Brunswick Golden Isles Airport

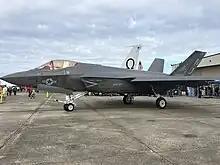
F-35C of VFA-101 Golden Isles Airshow on 24 March 2017

The Glynn County Airport Commission was established in 1980 to manage and develop new opportunities for both the Brunswick and St. Simons Island airports. Since that time, the Airport Commission has continued to improve service and facilities through a series of important upgrades and repairs. To more accurately reflect the destination for travelers and pilots, the Glynco Jetport was renamed Brunswick Golden Isles Airport in 2003. The elegant new passenger terminal, completed in 2005, reflects the local tradition of hospitality and welcome for passengers of scheduled carrier service.